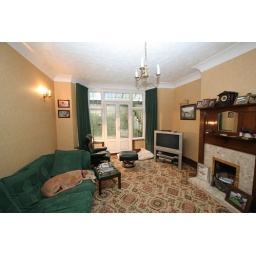
The french windows are renewed in plastic